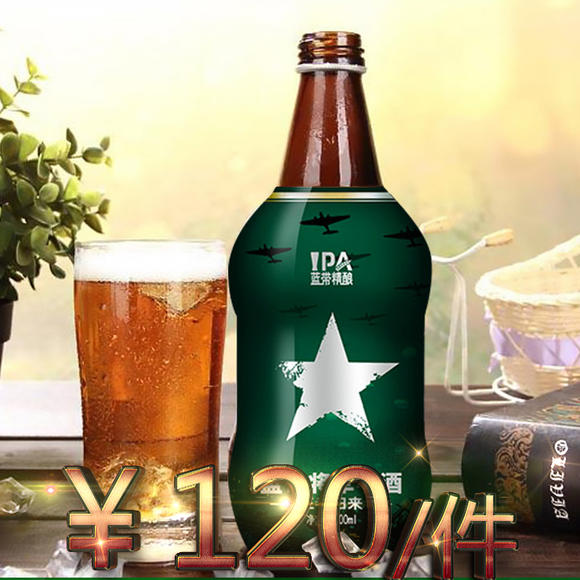
Label: metal